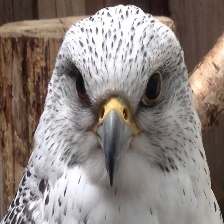
Species: GYRFALCON
Scientific name: FALCO RUSTICOLUS